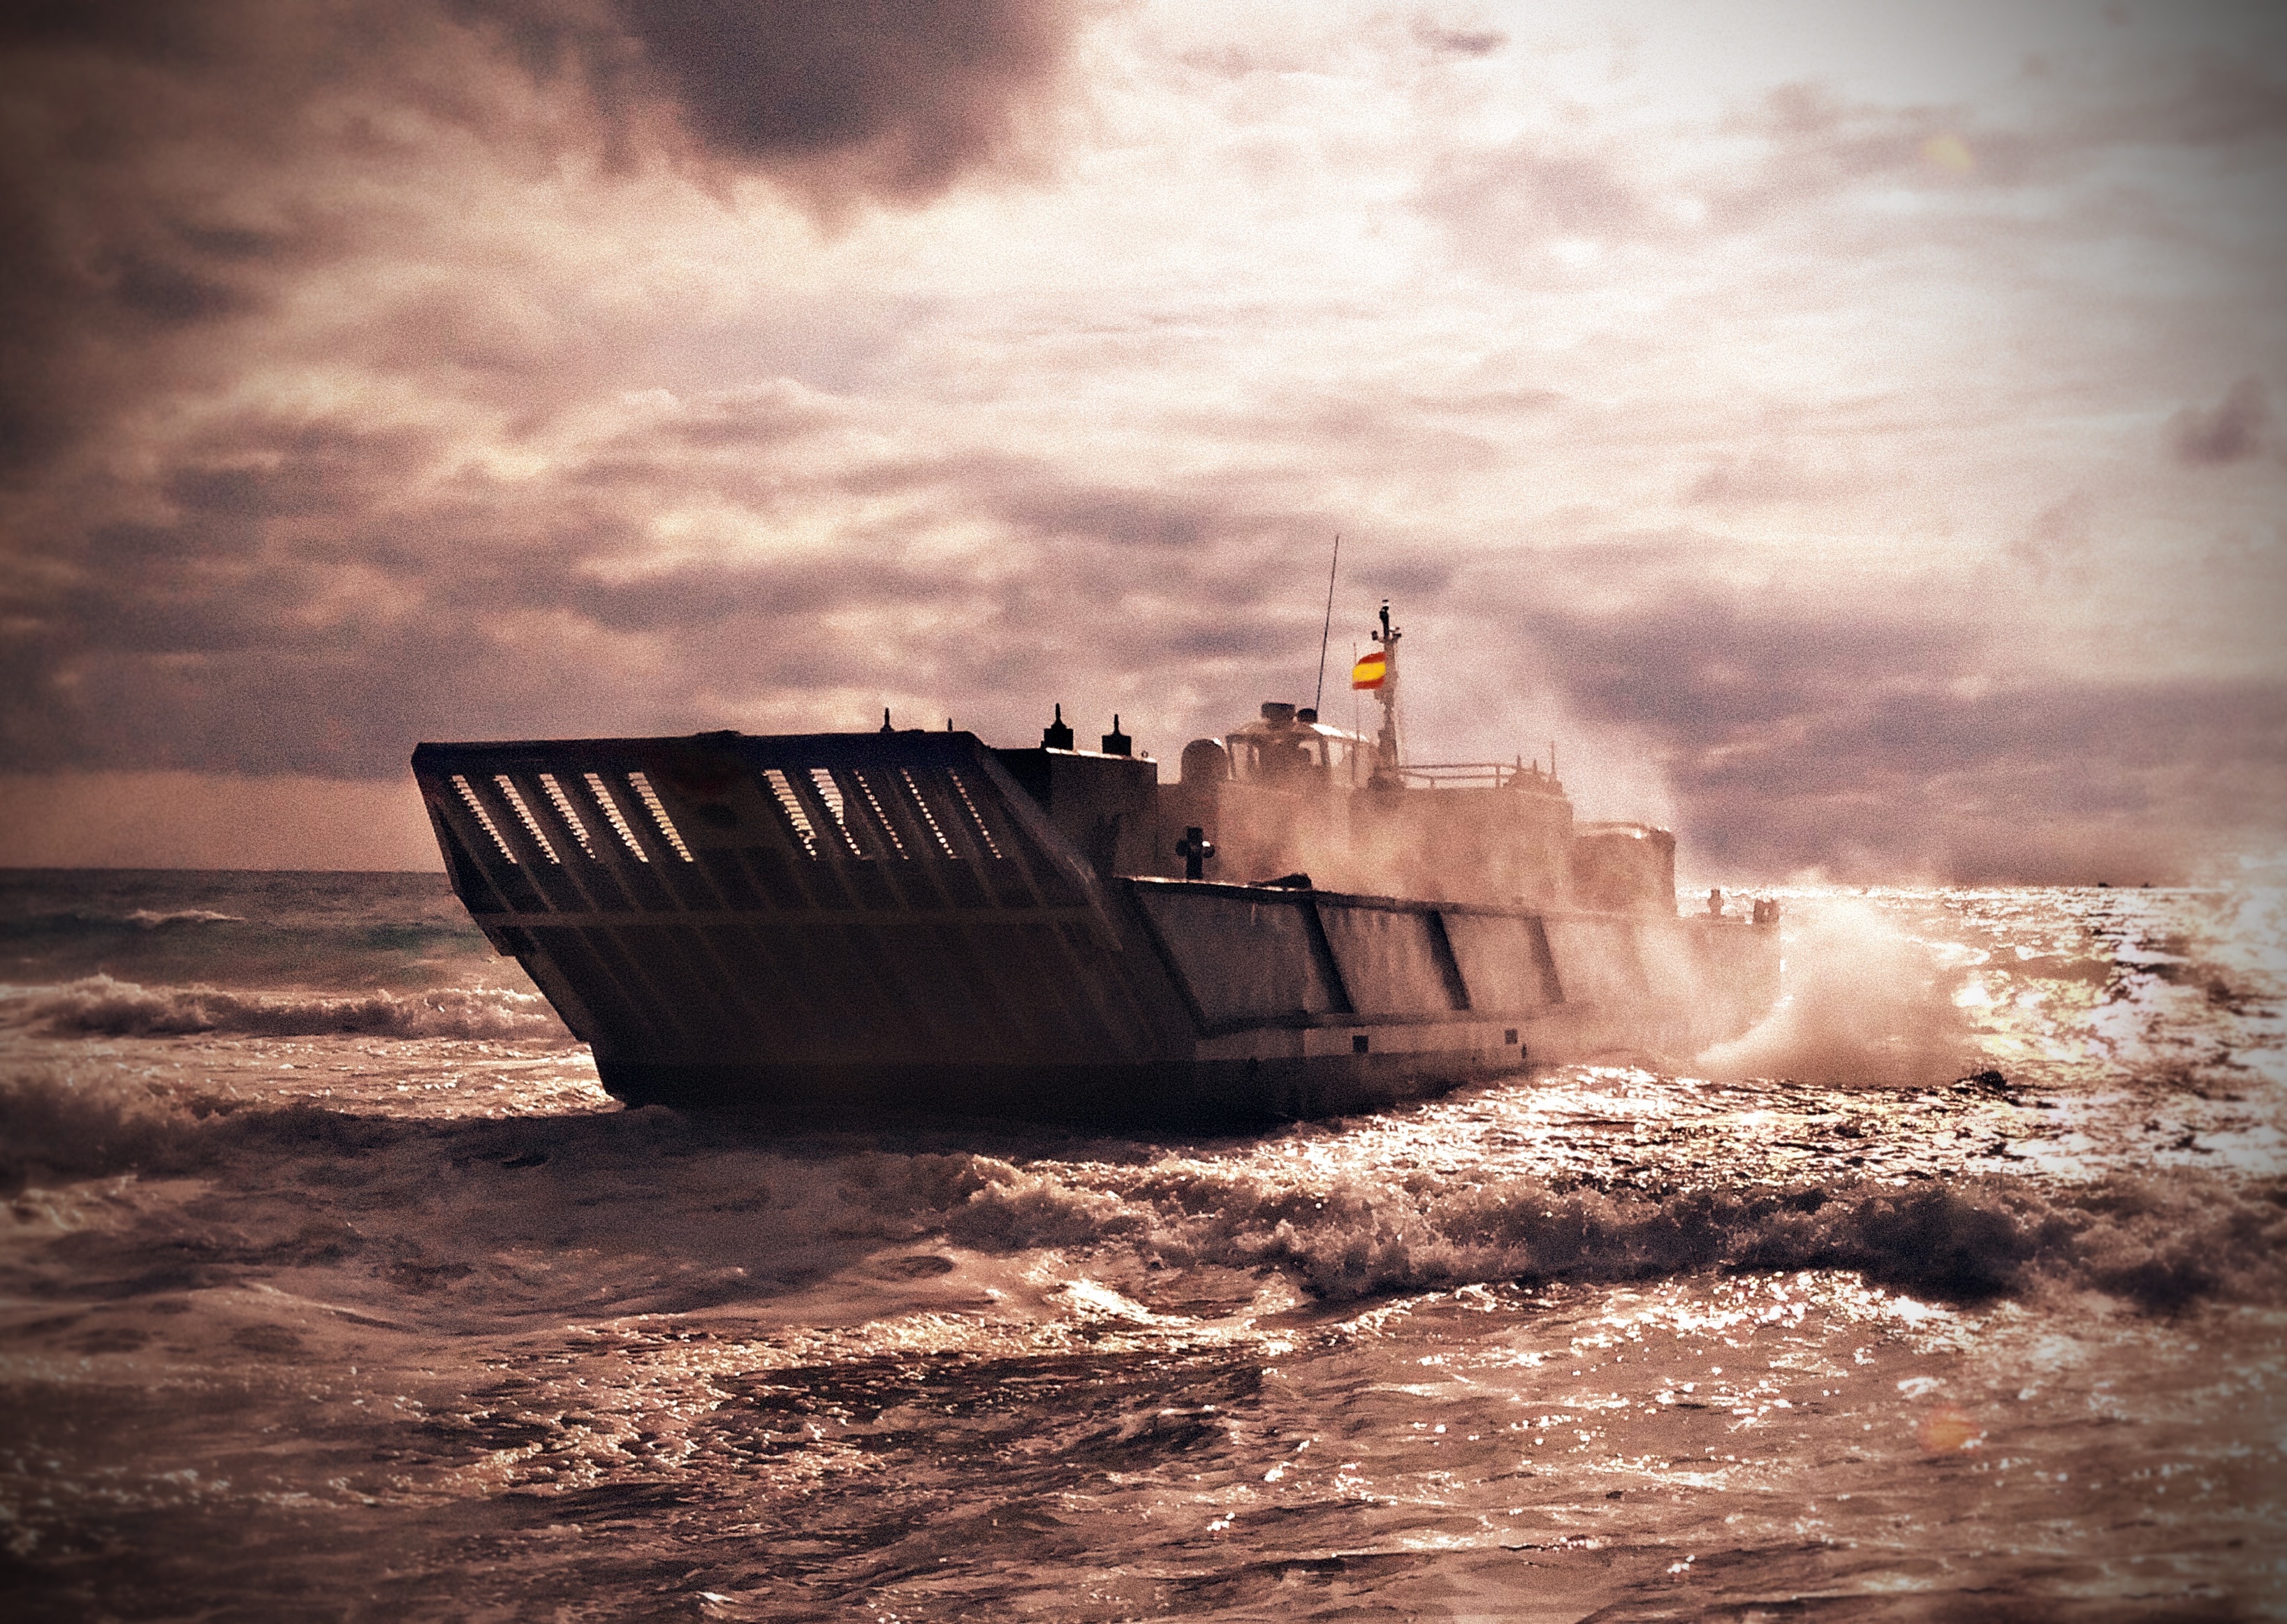
marines, spanish, boats, landing, maneuvers, spain, sepia, sea, military, vehicle, boat, sky, watercraft, ship, cloud, wave